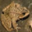
Label: frog